Culp's Hill

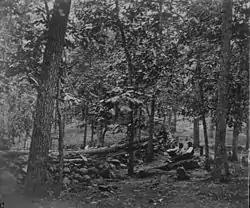
Union breastworks on Culp's Hill.

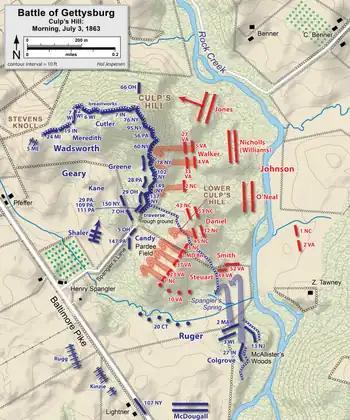
Fighting resumes, morning, July 3, 1863.

Ewell began his demonstration at 4 p.m. upon hearing the sound of Longstreet's guns to the south. For three hours, he chose to limit his demonstration to an artillery barrage from Benner's Hill, about a mile (1,600 m) to the northeast. But despite this demonstration, Ewell did not hold the attention of Army of the Potomac commander, Maj. Gen. George G. Meade. Meade was occupied with the fierce fighting on his left flank and was scrambling to send as many reinforcements as possible. He ordered Slocum to send the XII Corps in support. It is unclear whether he ordered the entire corps or instructed Slocum to leave one brigade behind, but the latter is what Slocum did, and Greene's brigade was left with the sole responsibility for defending Culp's Hill.